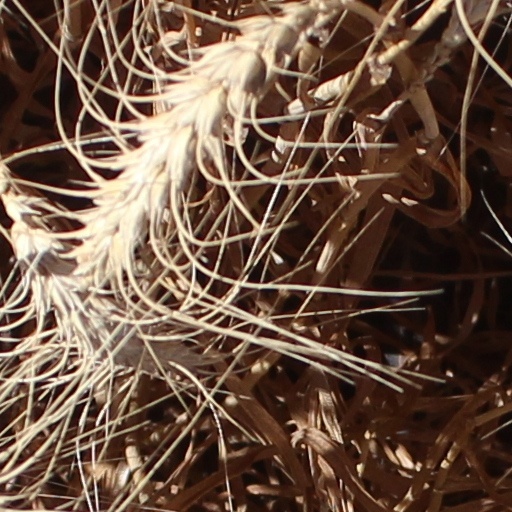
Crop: wheat